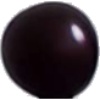
Label: cherry_wax_black